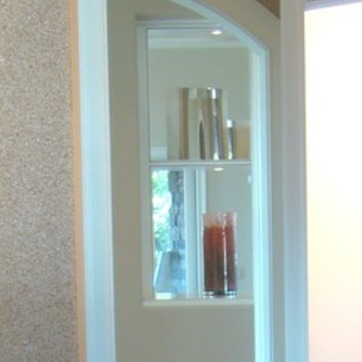
Material: mirror